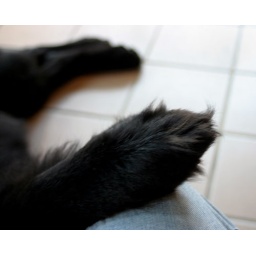
It was either hang out with the big black dog or walk around in the pouring rain.  The dog won.